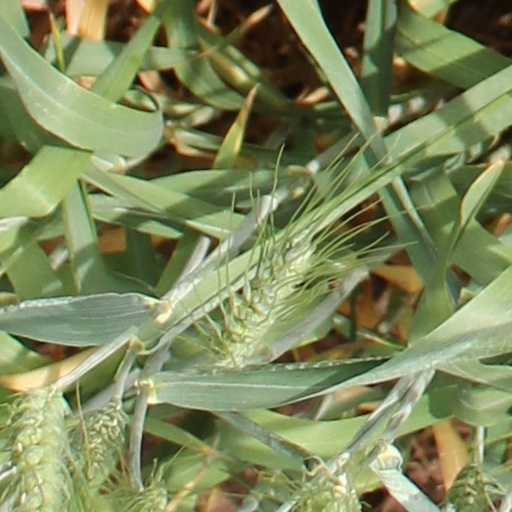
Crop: wheat